Sneakers (1981 video game)

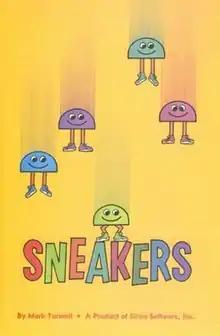

Sneakers is a fixed shooter video game for the Apple II written by Mark Turmell and published by Sirius Software in 1981. A version for Atari 8-bit computers was released the same year. "Sneakers" was Turmell's first published game. He was later the lead designer and programmer of 1993's "NBA Jam".